Māris Riekstiņš

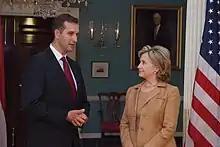
Maris Riekstins with former United States Secretary Of State Hillary Clinton at the Department of State in 2009.

In 2006 Riekstiņš joined the People's Party. He was a board member and presidential candidate in the 2007 Presidential election for the Party. He held the position of Foreign Minister in three coalition governments under the leadership of Prime Minister Aigars Kalvītis (People's Party), Prime Minister Ivars Godmanis (LPP/LC) and Prime Minister Valdis Dombrovskis (New Era). In the run up to the 10th Saeima election in October 2010 Riekstiņš was a candidate for the parliament of the Political Alliance "For a Good Latvia", consisting of the People's Party and LPP/LC. 8 members were returned to the Saeima from the alliance.